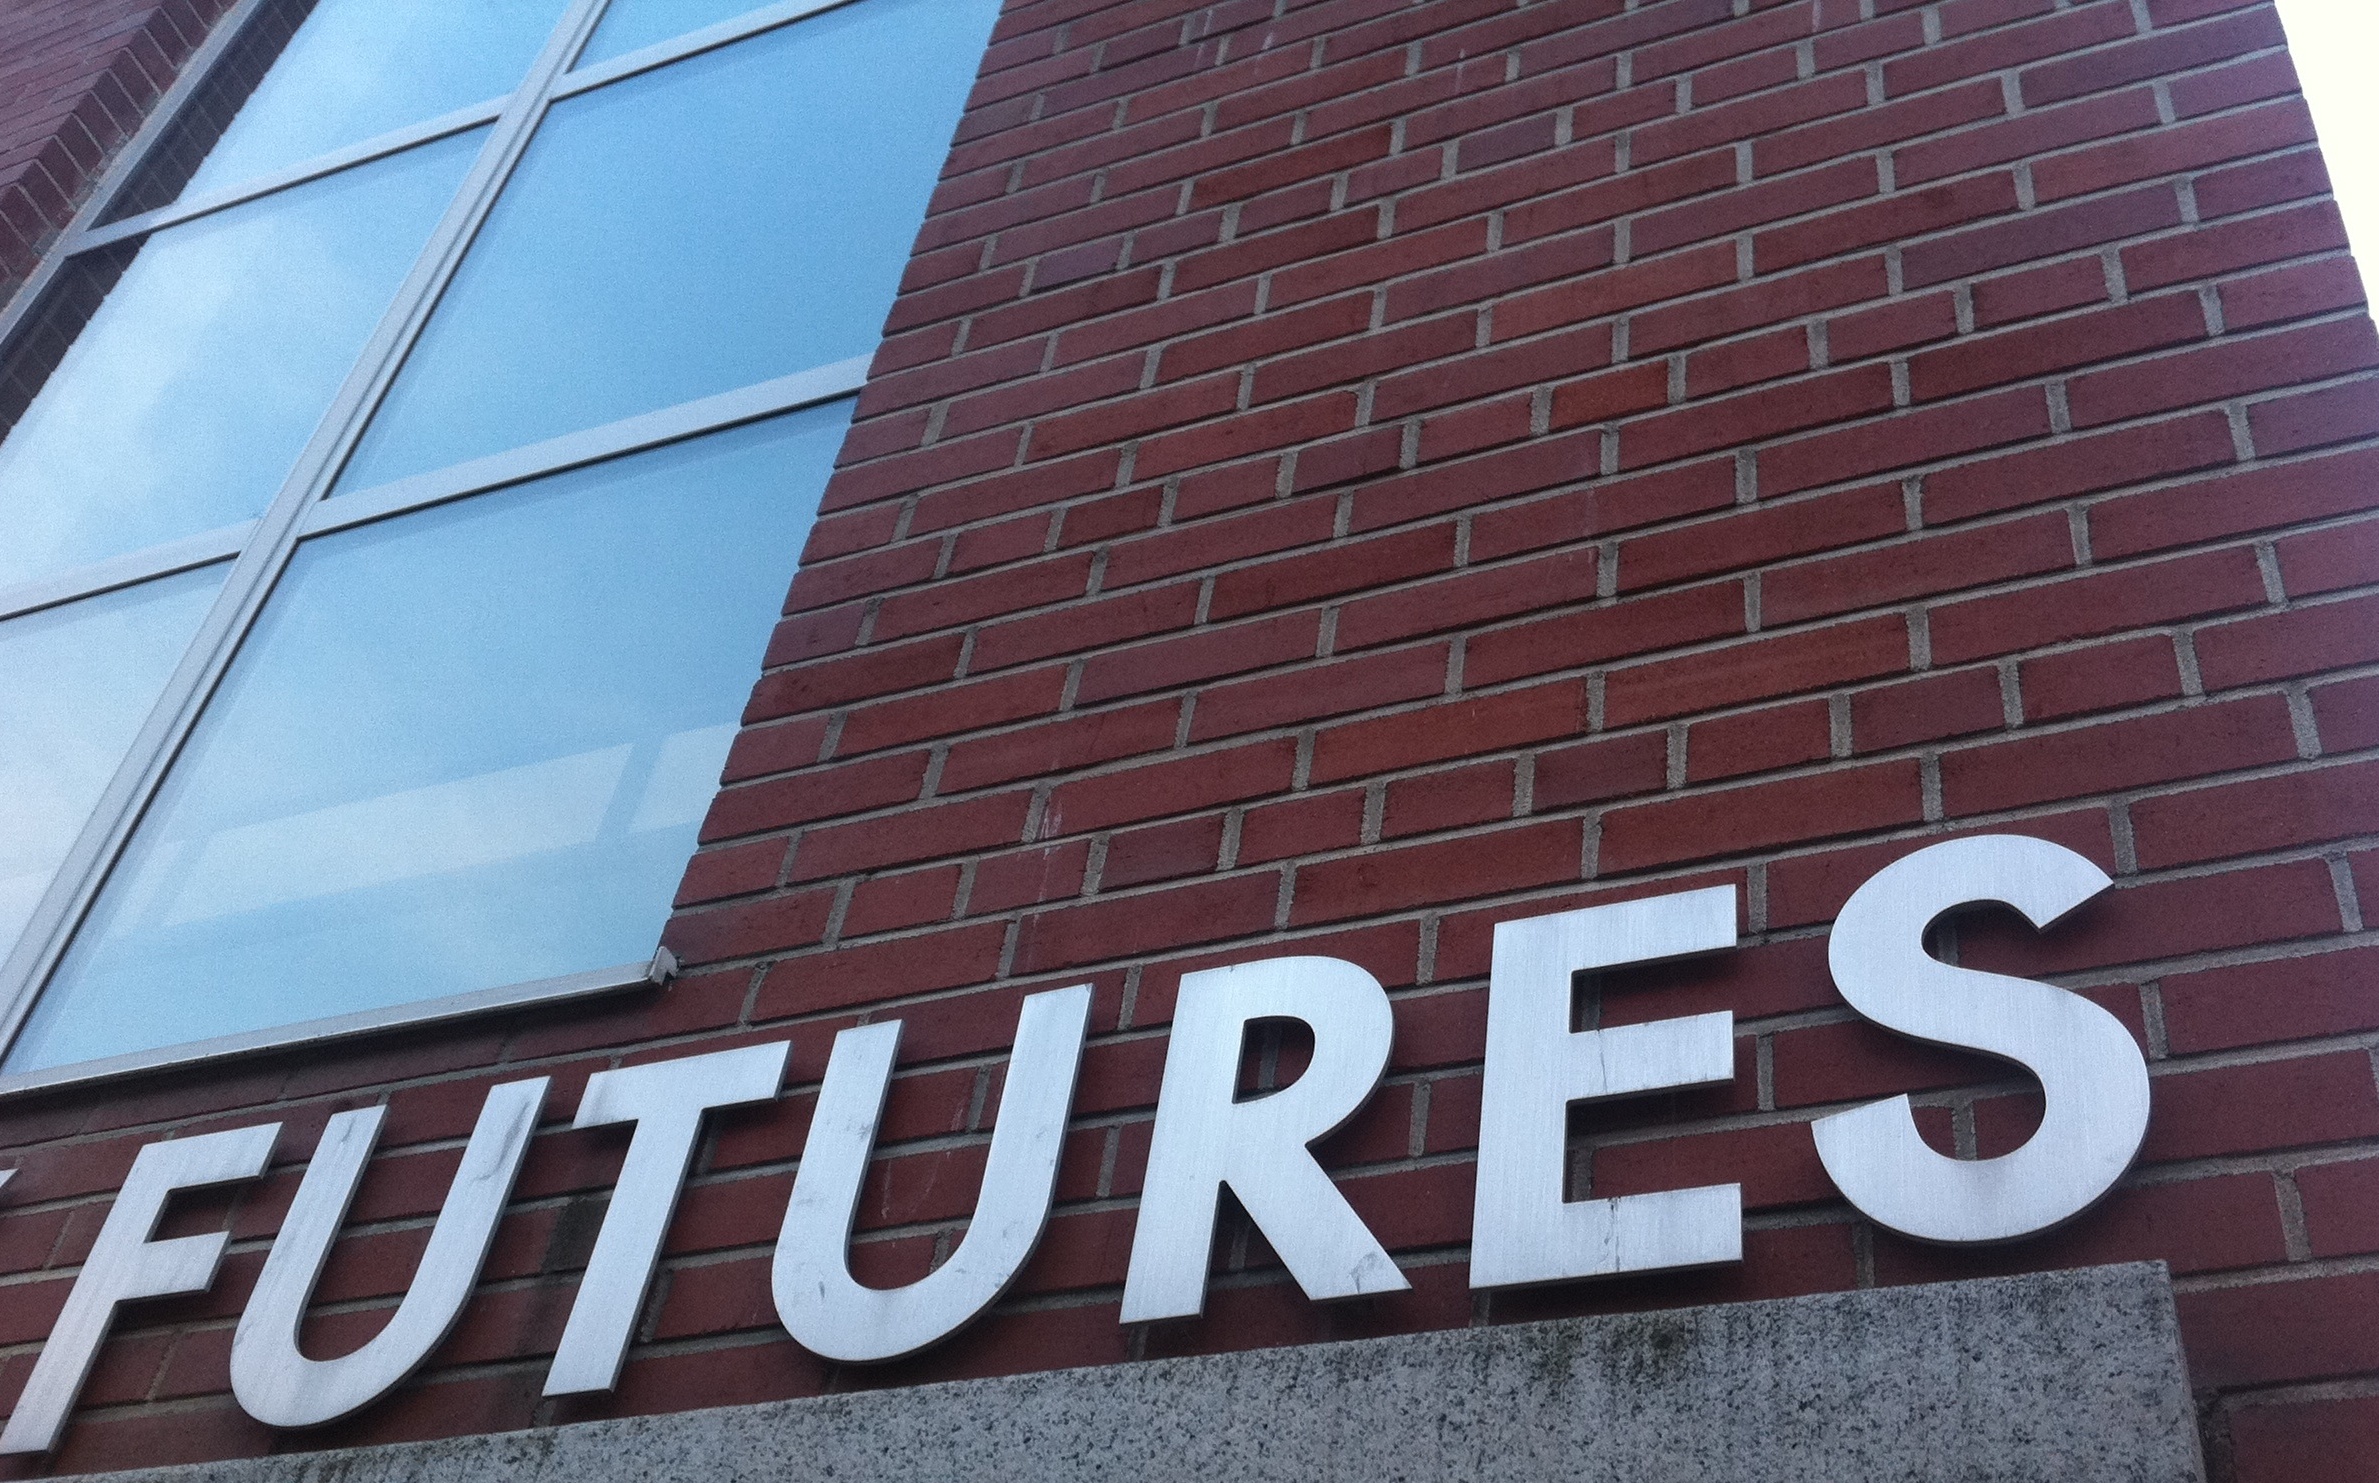
wall, facade, brick, future, fol2013, hgsepzfol